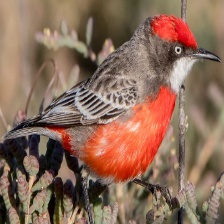
Species: CRIMSON CHAT
Scientific name: EPTHIANURA TRICOLOR